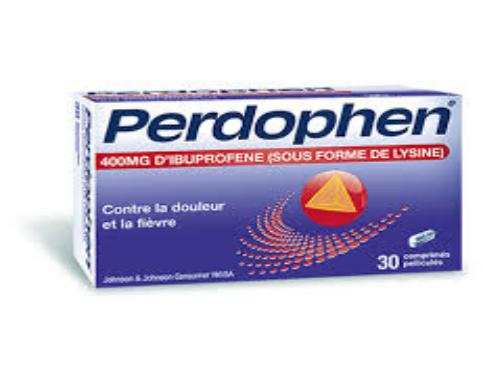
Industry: Medical